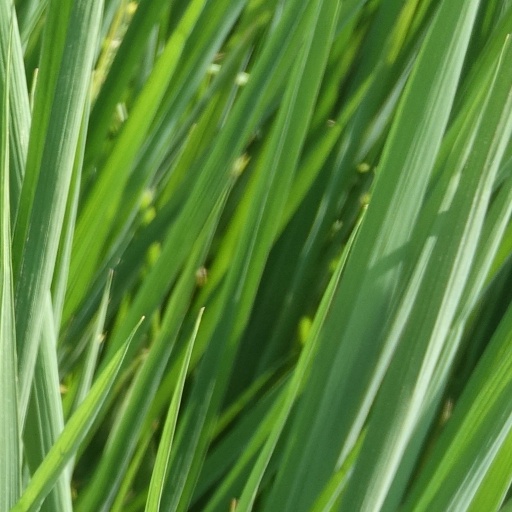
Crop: rice